History of the Denver Broncos

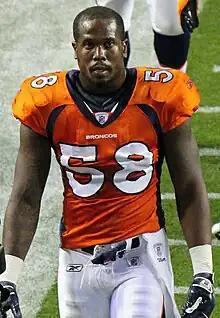
Linebacker Von Miller, drafted 2nd overall in 2011, anchored the Broncos defense while with the team.

In 2014, the Broncos attempted to return to the Super Bowl and win. They beat Manning's previous team, the Indianapolis Colts, and then defeated the Kansas City Chiefs. Their week 3 game was billed as a Super Bowl rematch against the Seahawks. The Seahawks seemed to have the game won in the fourth quarter, however Manning led the Broncos on a late-game comeback to tie the game 20–20. Ultimately, however, the Seahawks were the victors with a 26–20 win. Later on in the season, Manning threw for his 509th touchdown against the San Francisco 49ers, the most by any NFL quarterback in NFL history. Denver finished the season at 12–4 and at first place in the AFC West, but lost in the divisional round of the playoffs in a rematch against the Colts, who would go on to lose to the Patriots in the AFC Championship game. The Broncos and head coach John Fox mutually decided to part ways following this season, and Gary Kubiak was hired to replace him.